Christian Benítez

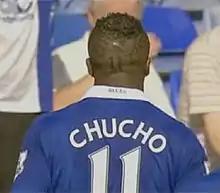
Benítez playing against Stoke City

On 3 June 2009, Birmingham City announced the signing of Benítez on a three-year contract for an undisclosed club record transfer fee, which press reports speculated to be in the region of £6 million rising to £9m. The move was subject to the striker receiving a work permit and passing a medical. The medical revealed unforeseen knee problems, which prompted the deal to be renegotiated on a "protected purchase" basis. The club would pay an initial $2m (£1.2m) with an option to abort the deal on medical grounds after the first year; thereafter the fee could potentially rise, depending on appearances and success, to a club record $12.5m (£7.7m). The player eventually signed on 7 July. The club later clarified that the initial £1.2m was in fact a loan fee. While recovering from shoulder surgery and awaiting his visa, Benítez played in an all-star match in Ecuador without asking the club's permission.